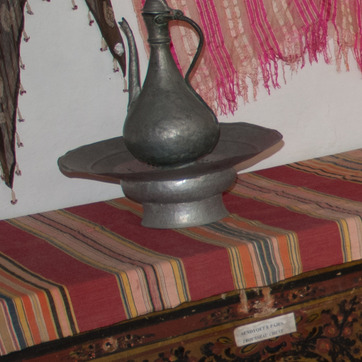
Material: metal